Greece in the Eurovision Song Contest 2005

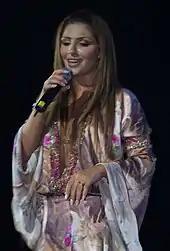
Selected entrant Helena Paparizou, pictured in 2005.

ERT announced that they would be selecting their artist for the Eurovision Song Contest 2005 internally. The first artist approached by ERT with an official proposal was 2004 representative Sakis Rouvas, with the broadcaster stating on 15 June 2004 during a press conference that they would like to have him represent them again if he would accept the offer. However on 22 July 2004, he declined as he felt that another artist should receive the opportunity despite having considered the proposal. Another rumored artist was Anna Vissi, who stated in June 2004 that she "would go to Eurovision if she was asked to", however she later declined as she was in the United States promoting her song "Call Me" during the time of the contest. On 27 November 2004, Despina Vandi was reported to be representing Greece in the 2005 contest and was "ready to sign the necessary contracts", however it broke down due to conflicts with Vandi's record label Heaven Music over a term that required all of Vandi's songs to be written by popular Greek songwriter Phoebus. On 28 November 2004, ERT's Eurovision spokeswoman Dafni Bokota stated that Vandi and ERT were close to a deal, but had concluded that she was too expensive to send to the contest. She also stated that Vandi was worried about participating in Eurovision while her international career was going well, saying "Here at ERT, we don't understand [why] Greek artists are so insecure to participate". A decision was to be announced within the next five to ten days, and that a possible backup would be Helena Paparizou. Around the same time, Greek-American singer and "Fame Story" participant Annet Artani was also rumored, however negotiations failed to materialize. On 8 December 2004, Bokota once again stated that there would be a delay in the artist announcement because of an "obstacle" within the broadcaster. On 15 January 2005, Star Channel reported that front runners Franz Ferdinand met with ERT but were soon excluded as they were requesting more money, and had "no idea how Eurovision works and thus they proposed to compose a remake of a past song of theirs".